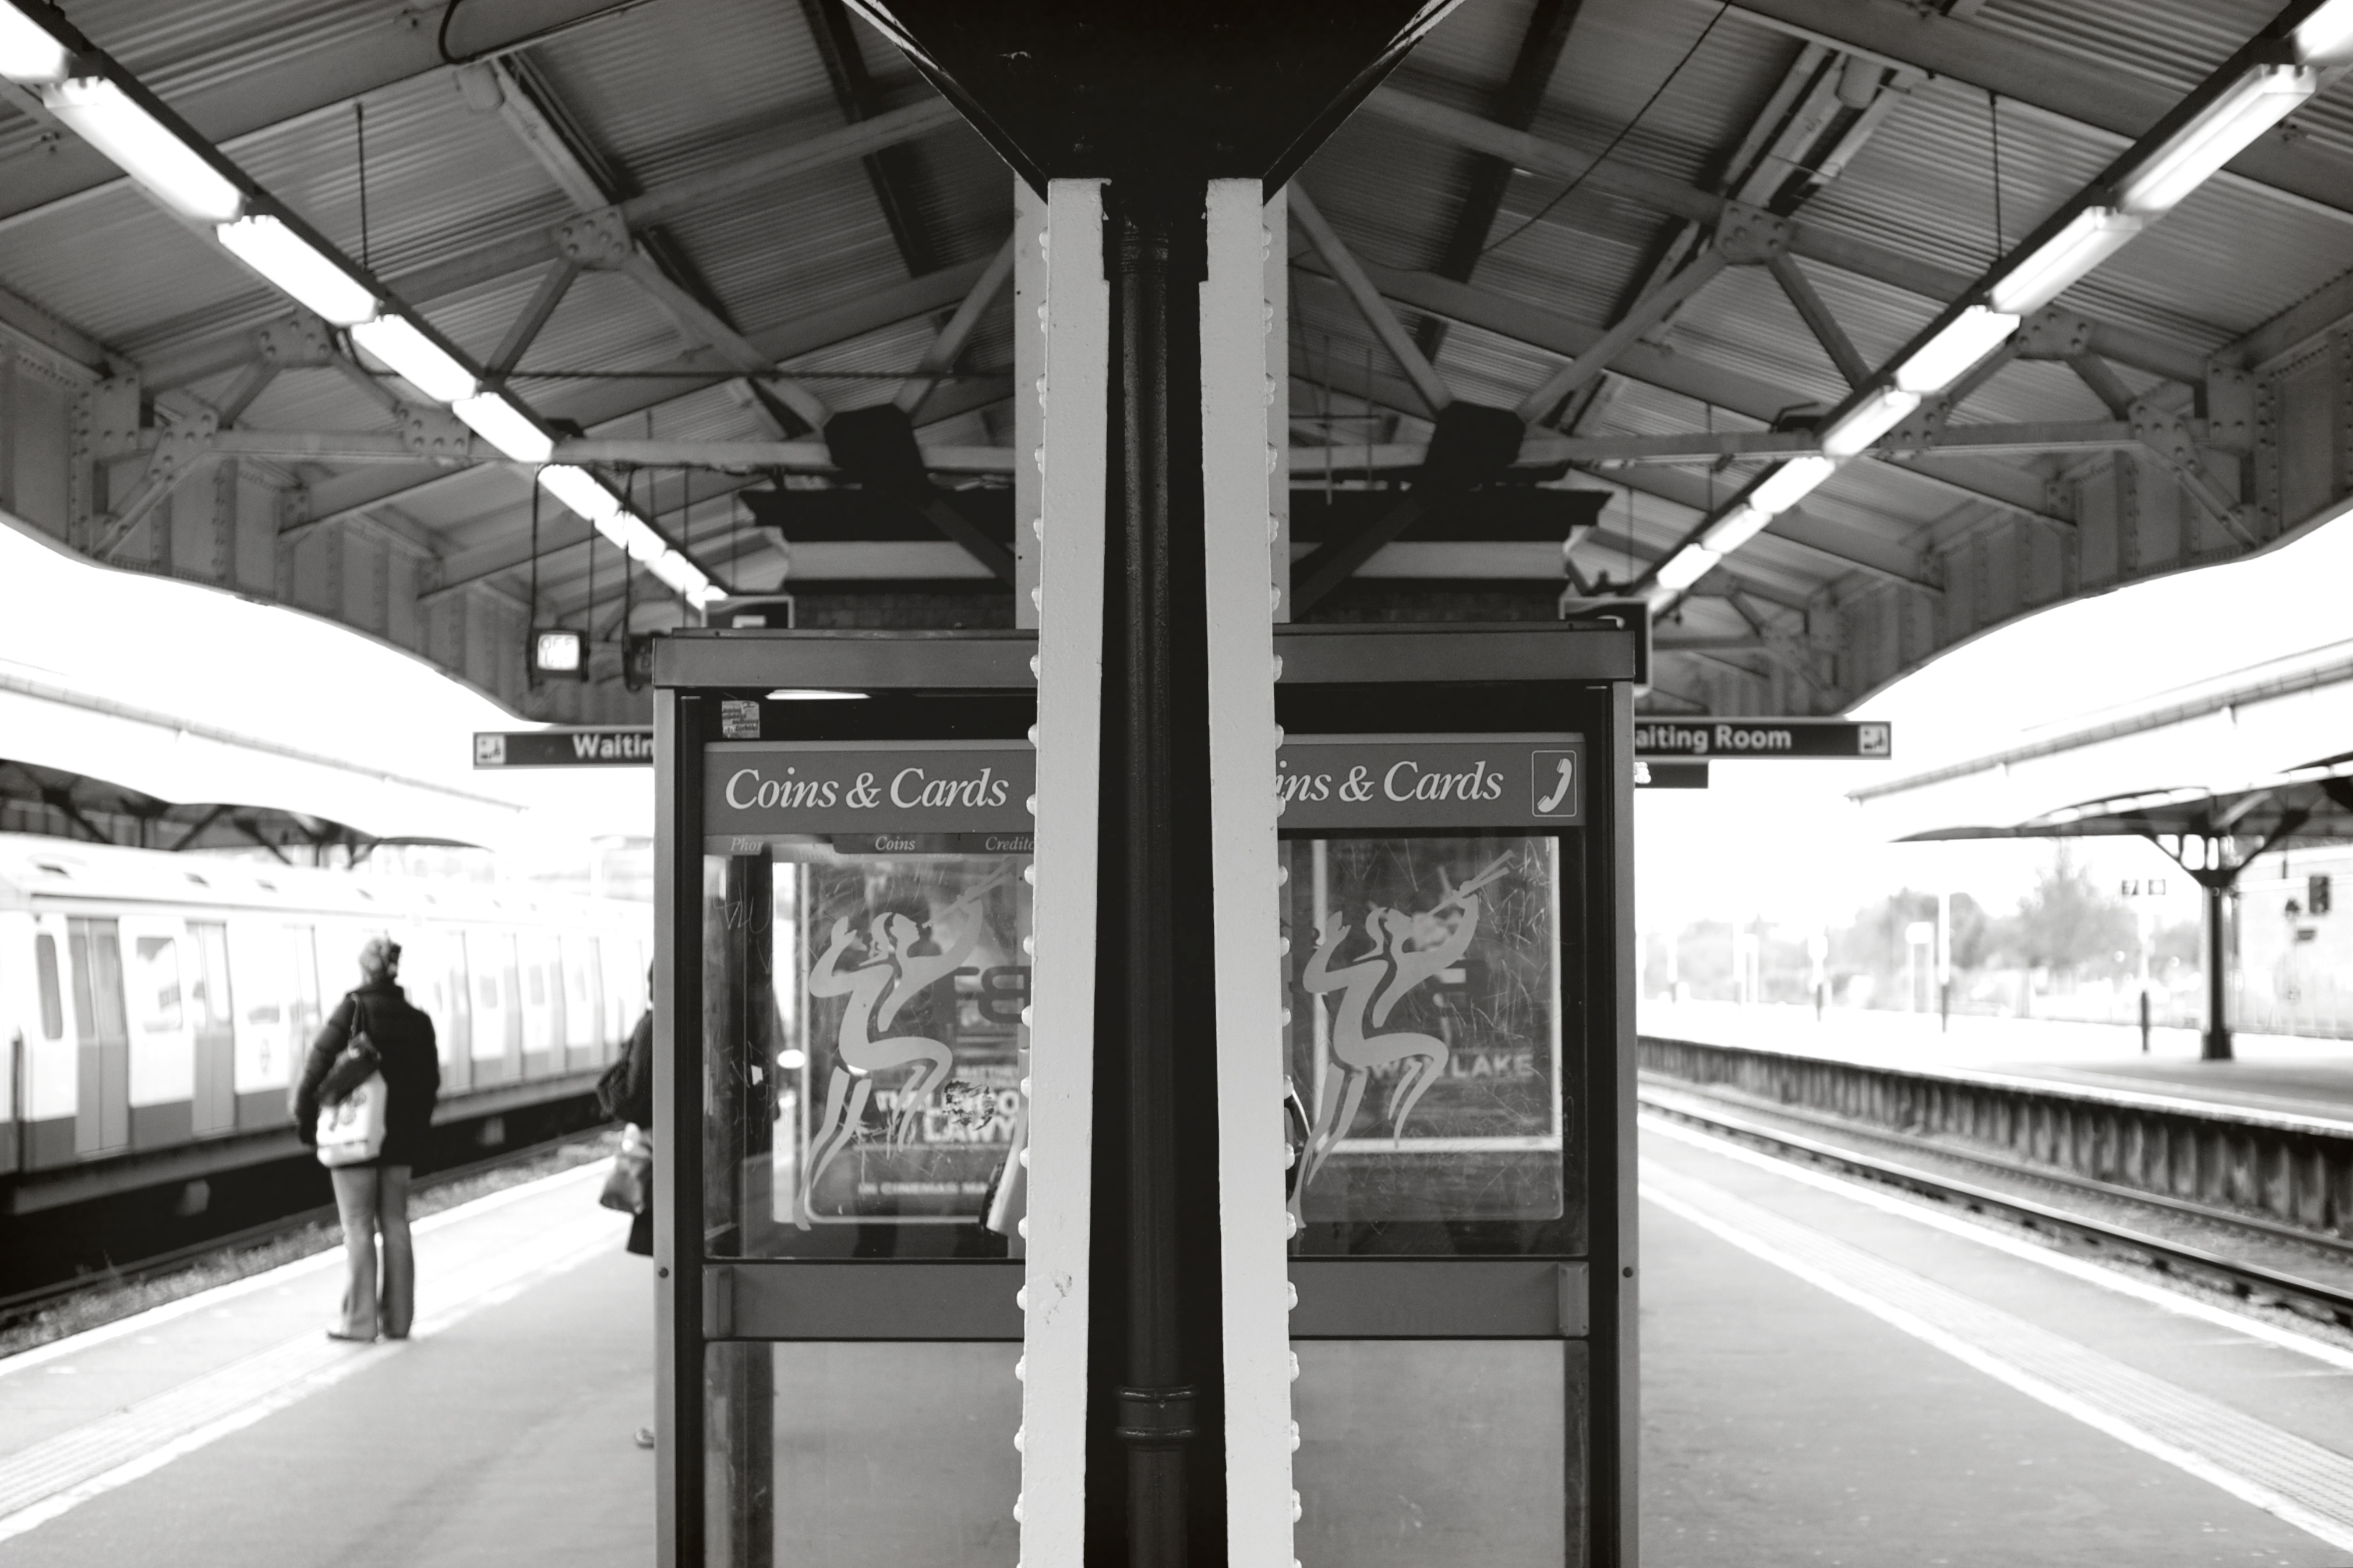
black and white, tube, train, underground, transport, vehicle, train station, monochrome, public transport, card, metro station, bw, blackwhite, waitingroom, passenger, coins, mmm, monochromemonthmadness, wimbledon, coinscard, monochrome photography, rapid transit